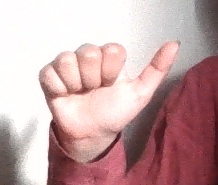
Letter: dhad